Rimer Cardillo

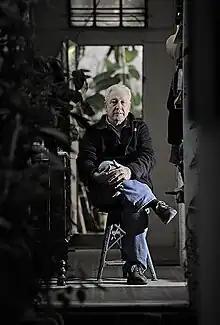

Rimer Cardillo (born 17 August 1944) is a Uruguayan visual artist and engraver of extensive international experience who has lived in the United States since 1979.